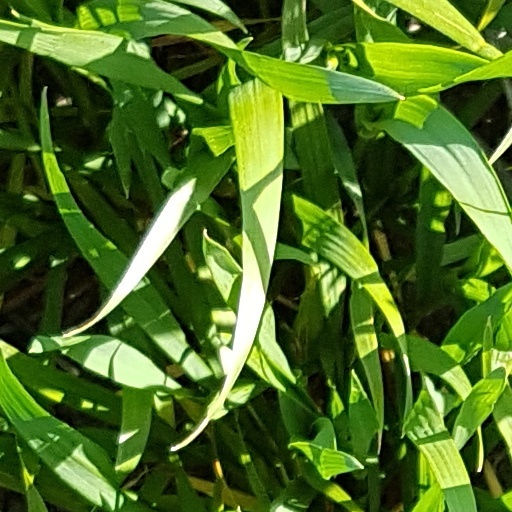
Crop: wheat